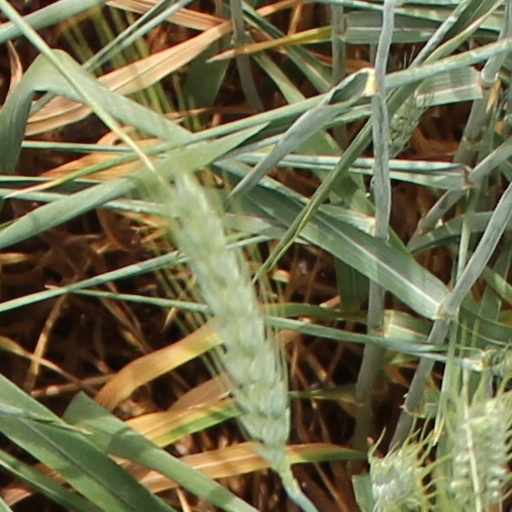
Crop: wheat